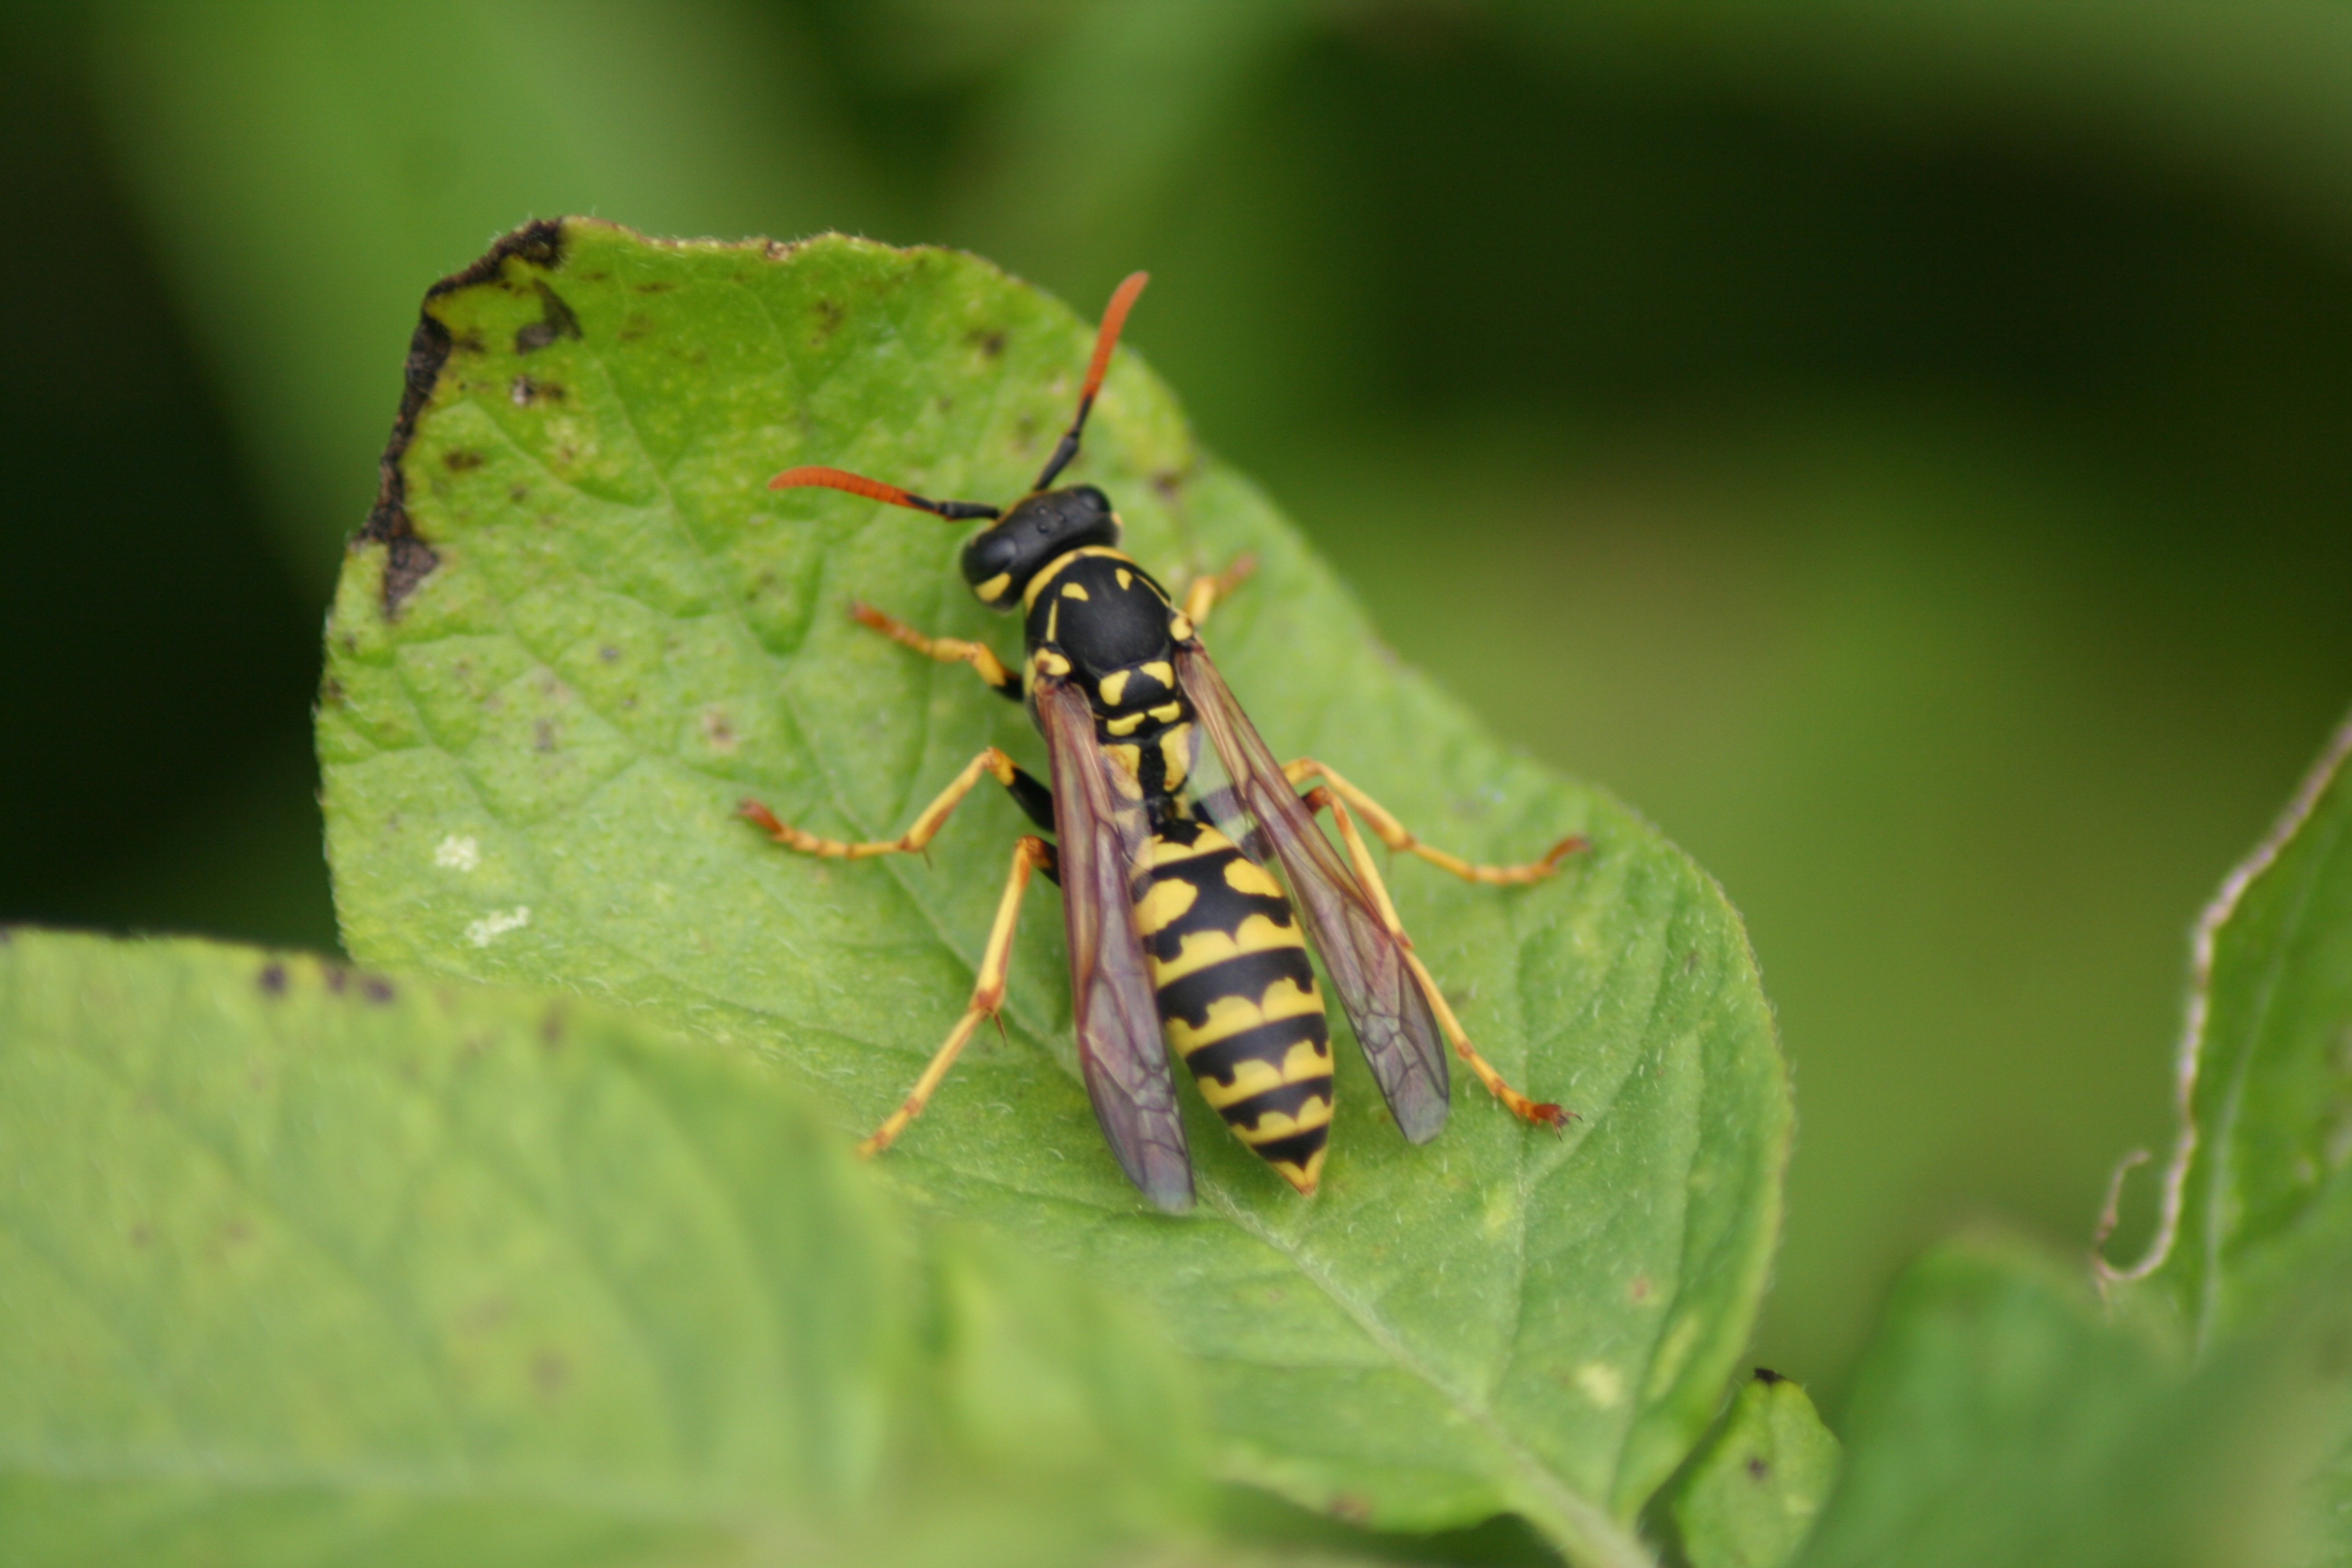
nature, photography, leaf, flower, wildlife, green, insect, fauna, invertebrate, close up, wasp, macro photography, arthropod, leaf beetle, plant stem